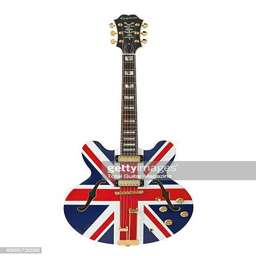
person outfit electric guitar taken